Bethel–Christian Avenue–Laurel Hill Historical District

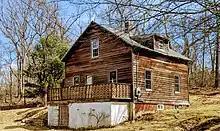
Rev David Eato House

The home of one of Bethel AME Church's first pastors has been recently added to the Society for the Preservation of Long Island Antiquities List of Endangered Historic Places. Richard Hawkins, a local resident had owned the property, He was known as a broker for African-American buyers who during the Jim Crow era could not get a loan from traditional sources.